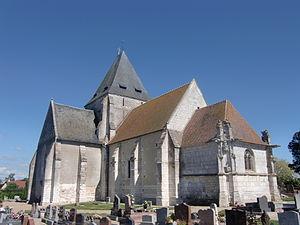
Eglise d'Illeville-sur-Montfort (Eure, Normandie, France)
Illeville-sur-Montfort est une commune française située dans le département de l'Eure en région Normandie.